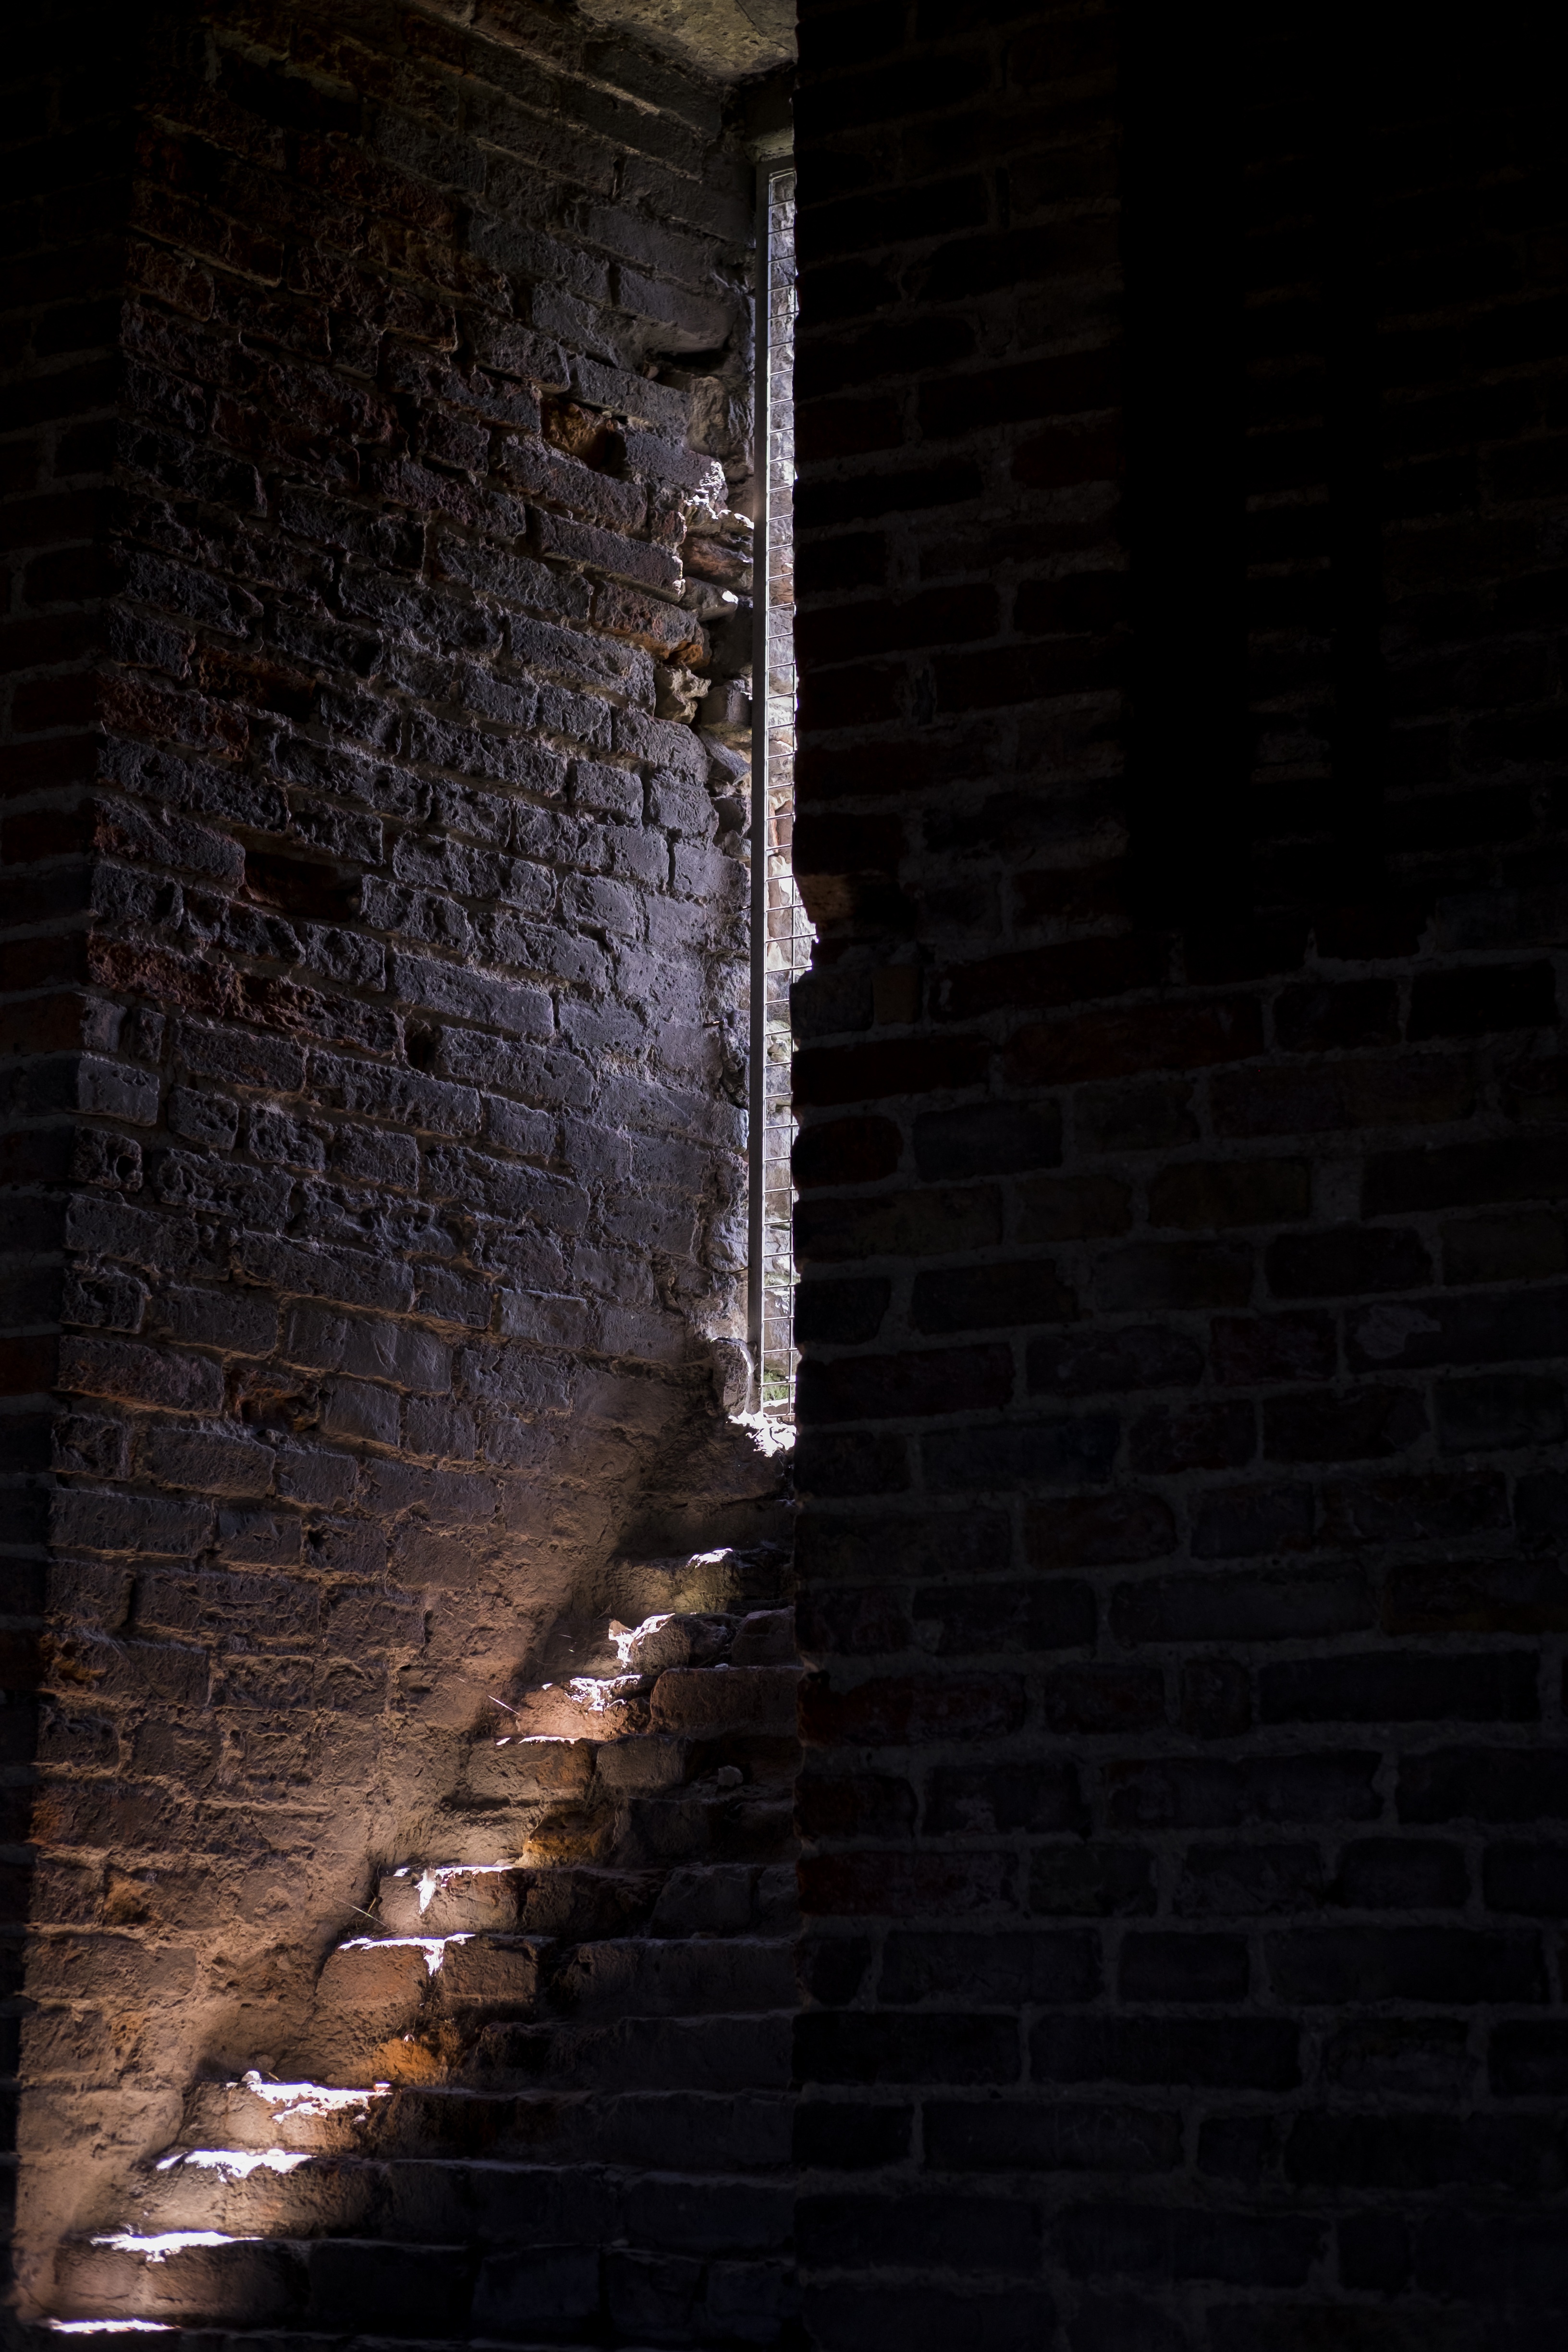
light, night, window, alley, wall, column, shadow, darkness, brick, lighting, temple, bricks, damme bruges, ancient history